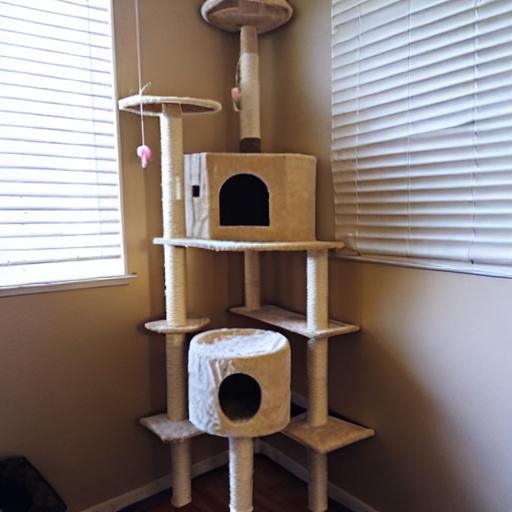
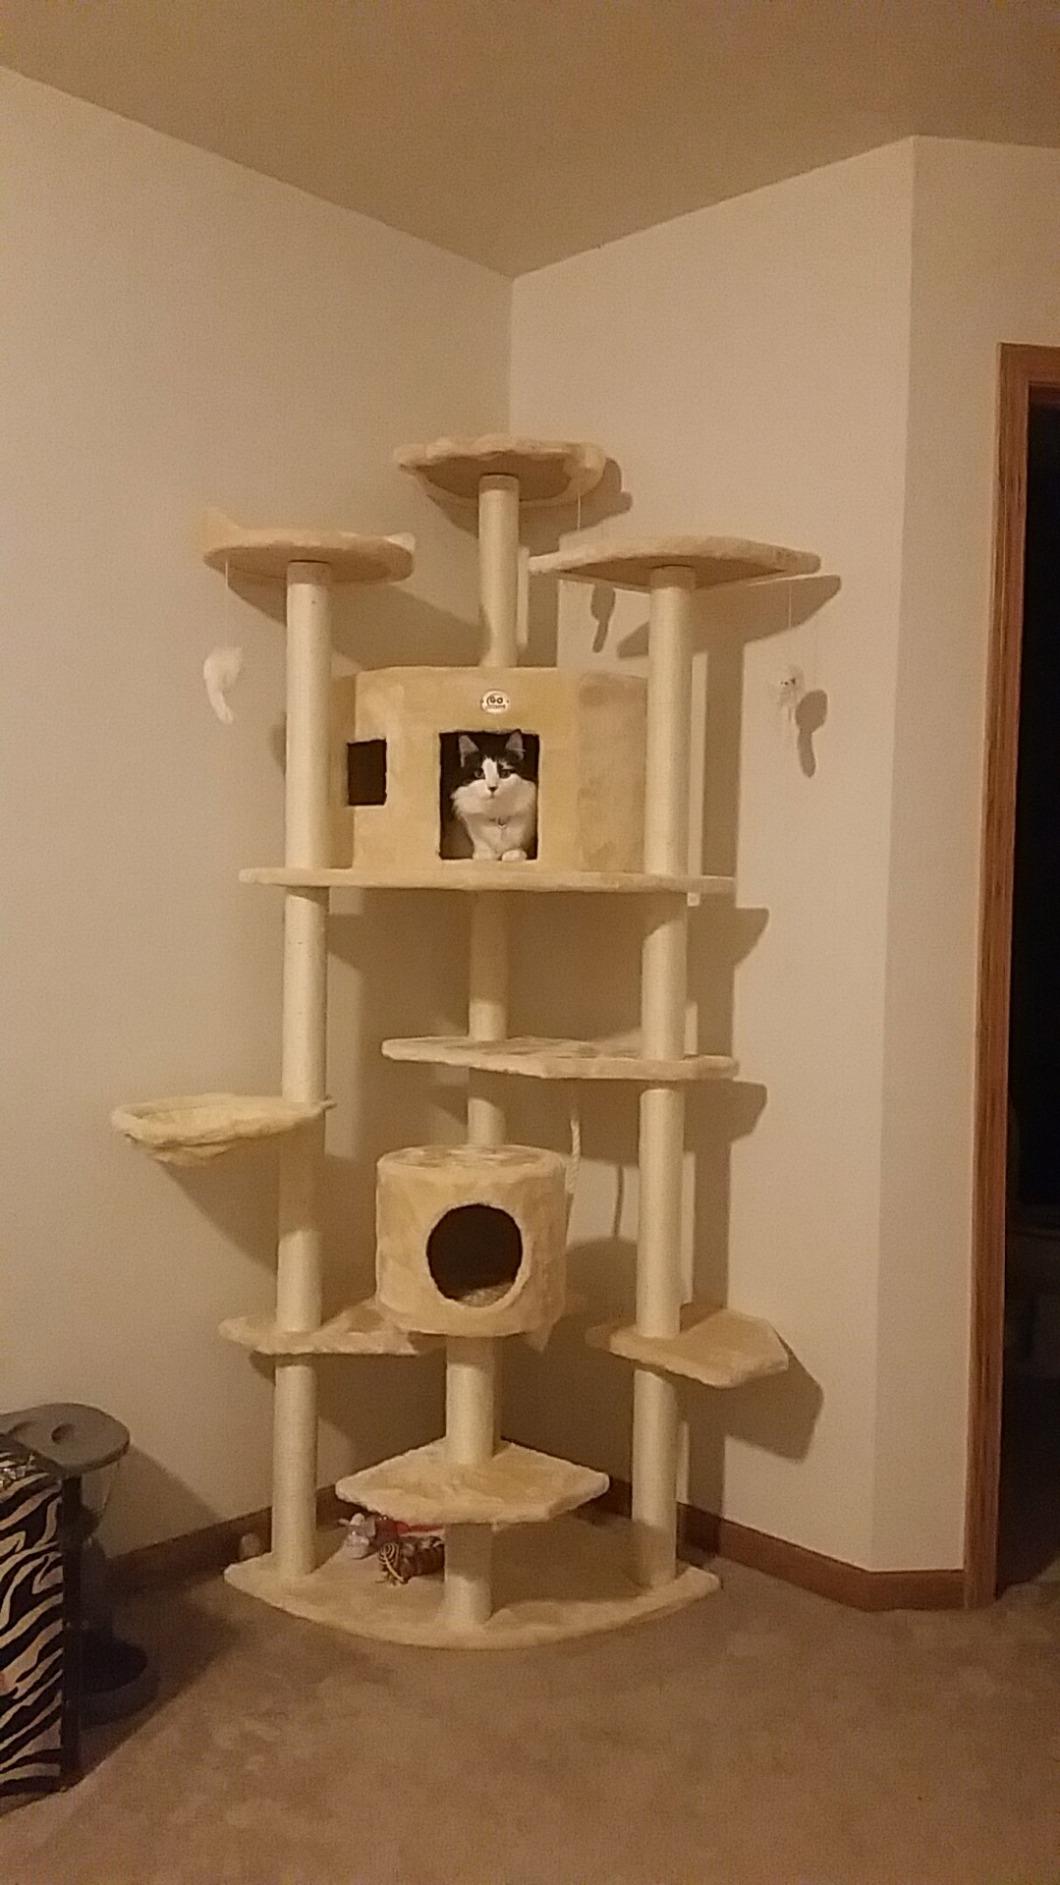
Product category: items_cat tree
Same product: no